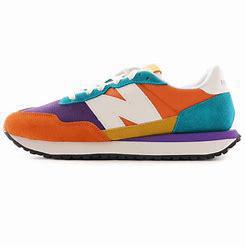
Brand: New
Model: Balance 237